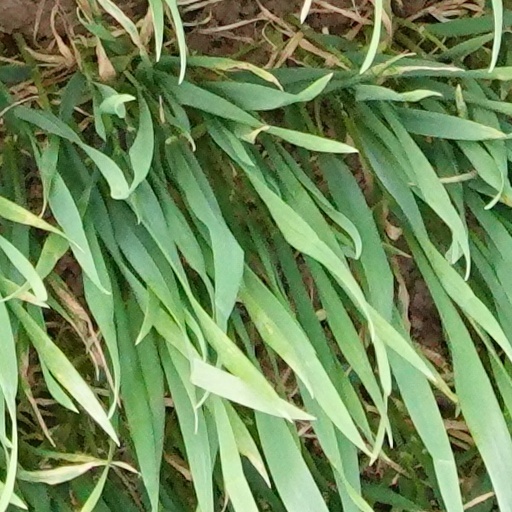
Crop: wheat